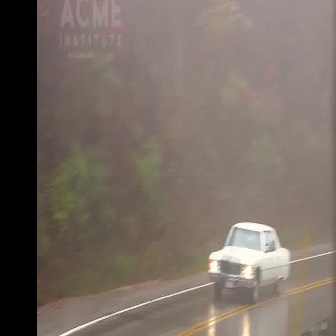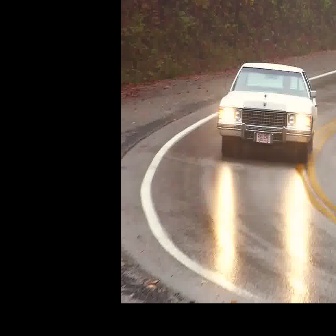
  Please identify the target specified by the bounding box [207,220,290,303] in the first image and locate it in the second image. Return the coordinates in [x_min,y_min,x_max,y_max] format.
Answer: [215,60,318,163]